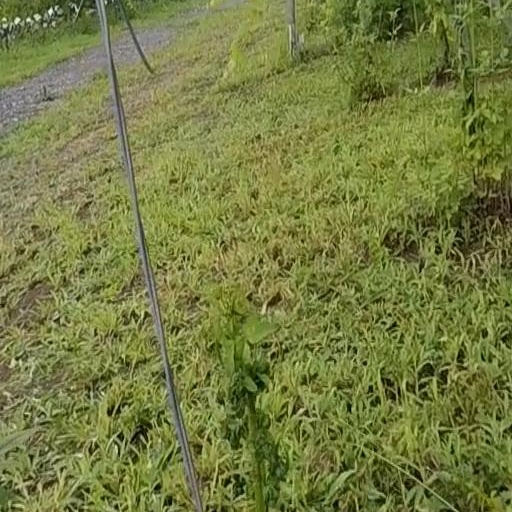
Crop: grape